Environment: real
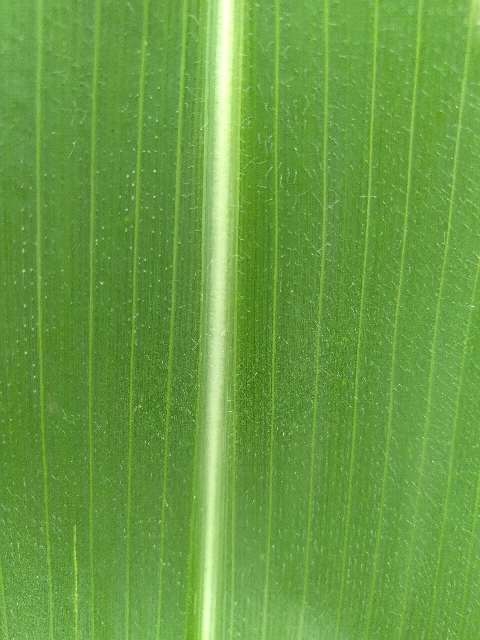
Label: healthy